François Kinson

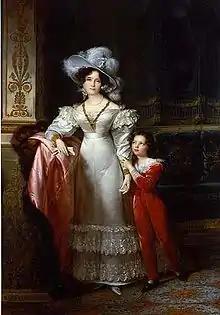
François Joseph Kinson, "Comtesse de MacMahon and Her Grandson Jules Bessequier", c.1825-30

François-Joseph Kinson (Dutch: Franciscus Josephus Kinsoen) (29 January 1770 in Bruges - 18 October 1839 in Bruges), was a Belgian painter.